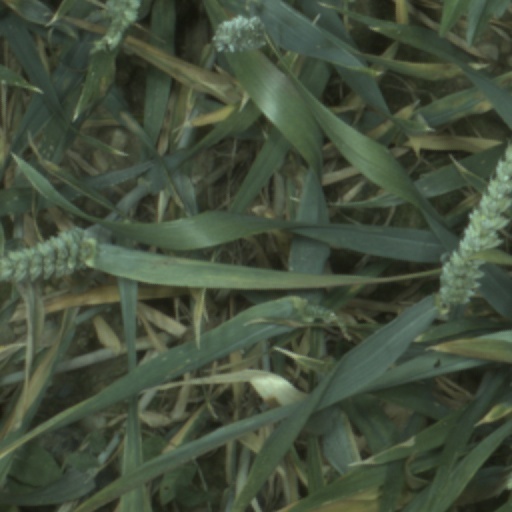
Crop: wheat